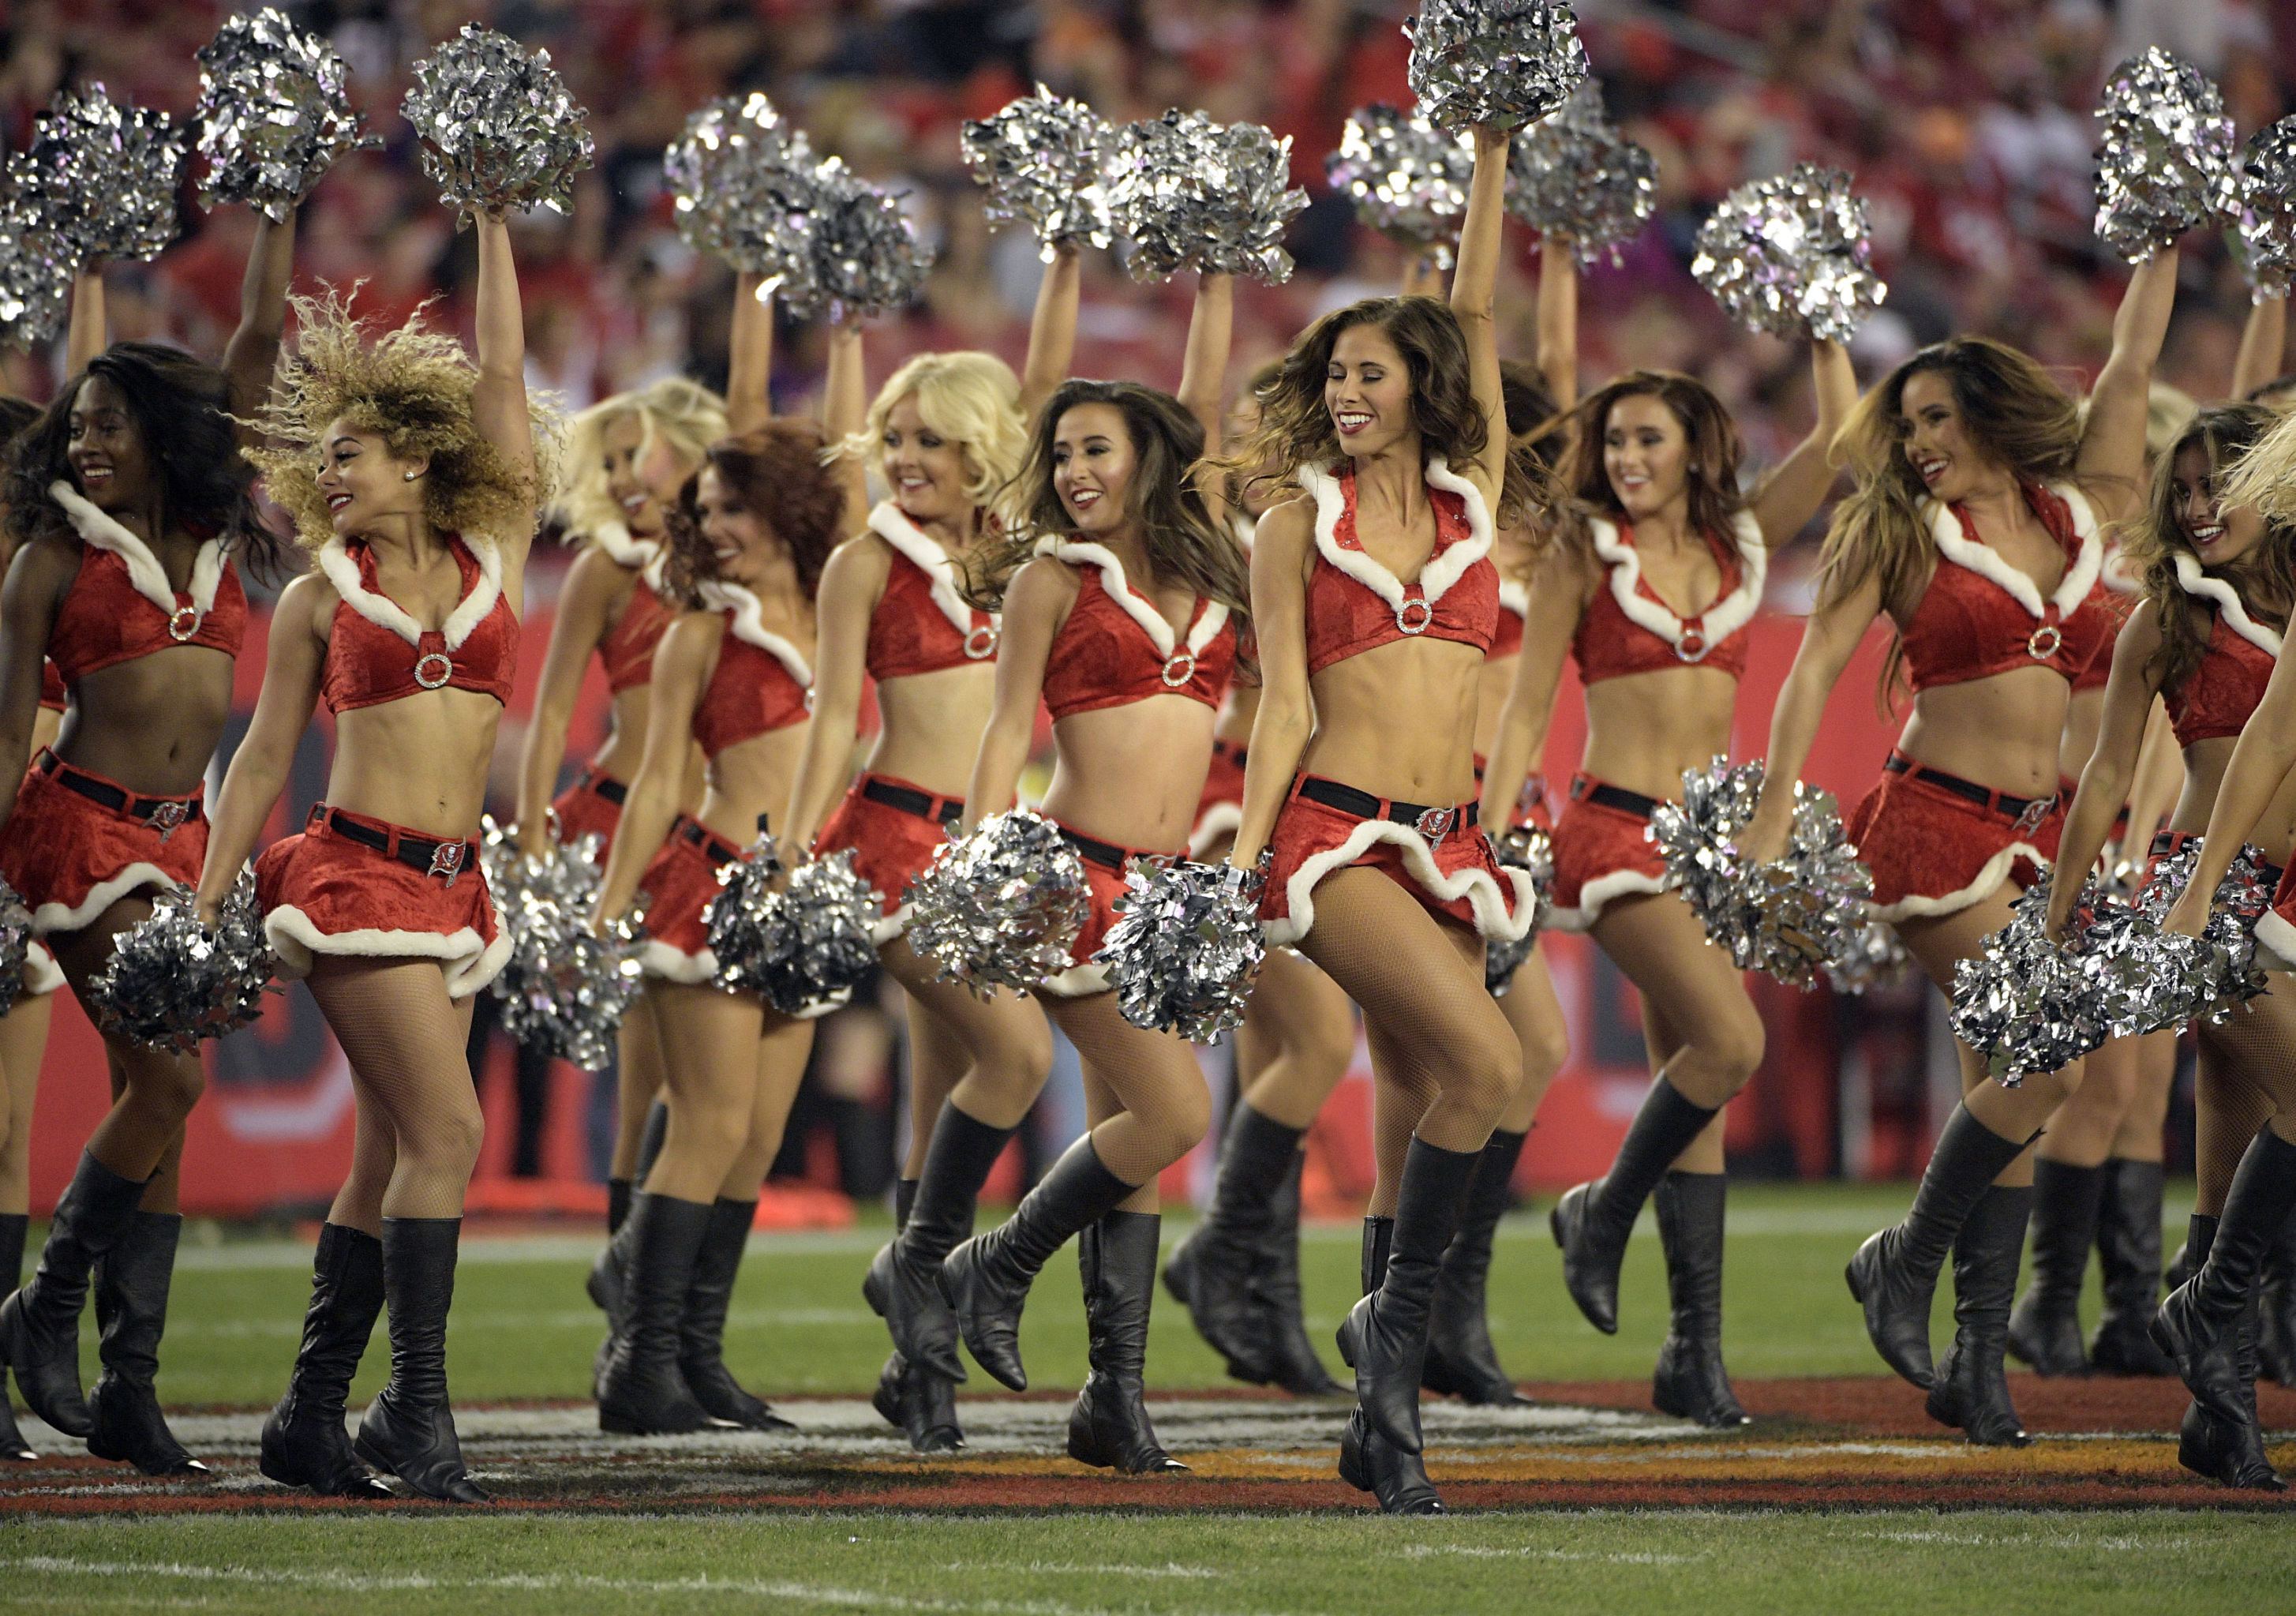
Gender: women